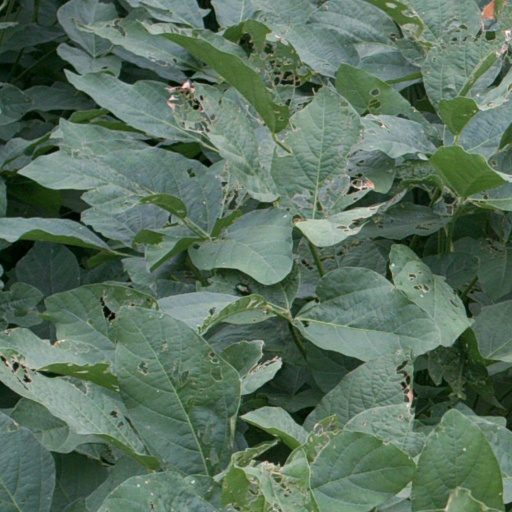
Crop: soybean